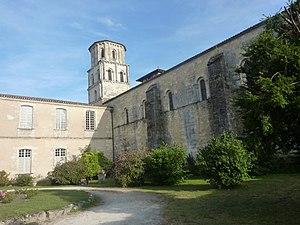
Abbaye St Pierre de Vertheuil, Gironde (33)
Vertheuil est une commune du Sud-Ouest de la France, située dans le département de la Gironde.